Dust bunny

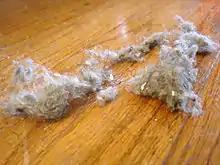
Dust bunnies

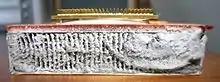
Laptop heat sink blocked with dust bunnies, restricting airflow

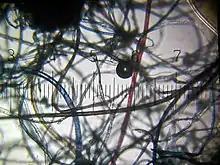
Microscopic view of a dust bunny. Scale numbers are at intervals of 230 μm.

Dust bunnies (or dustbunnies) are small clumps of dust that form under furniture and in corners that are not cleaned regularly. They are made of hair, lint, flakes of dead skin, spider webs, dust, and sometimes light rubbish and debris and are held together by static electricity and felt-like entanglement. They can house dust mites or other parasites and can lower the efficiency of dust filters by clogging them. The movement of a single large particle can start the formation of a dust bunny.